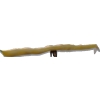
Label: bean_pod